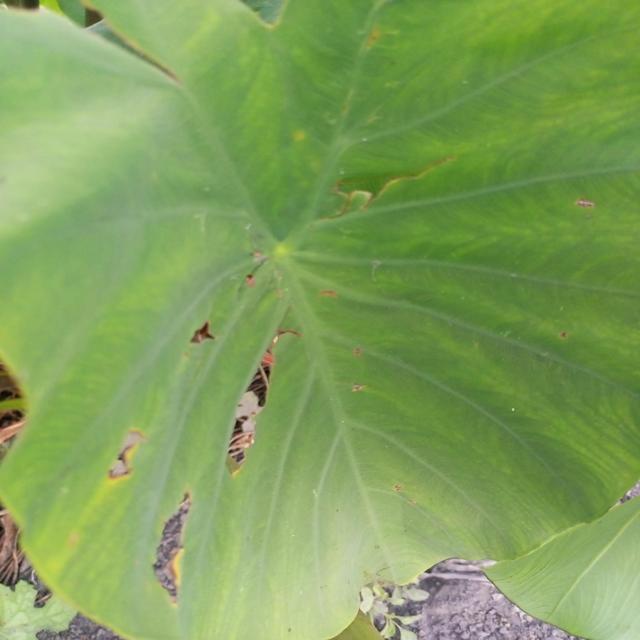
Label: Mid_Blight